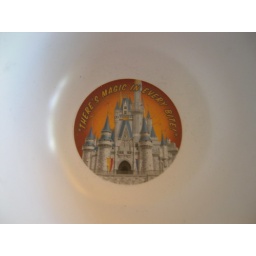
dettaglio della ciotola Disney - detail in the Disney dog bowl